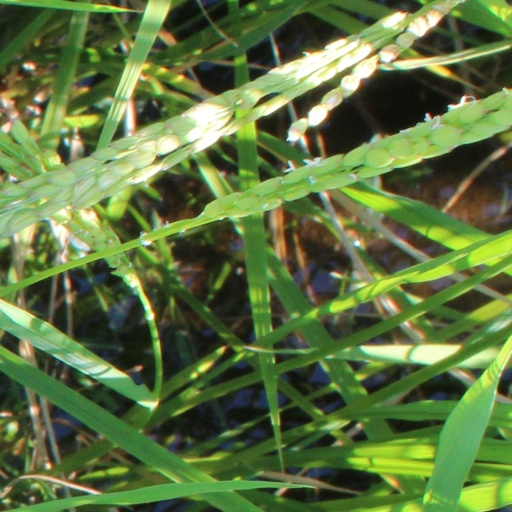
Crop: rice